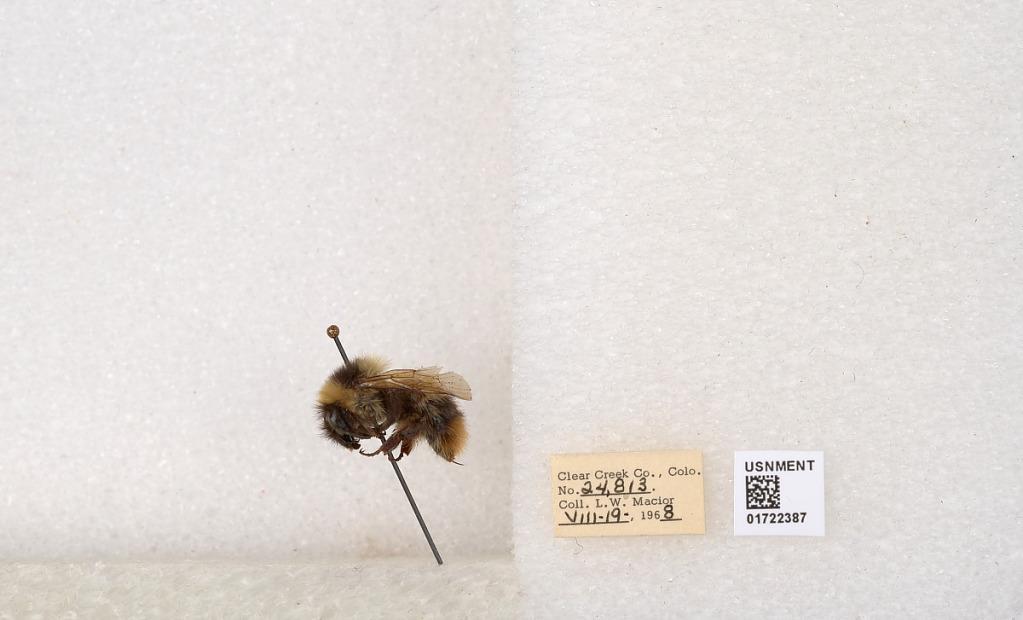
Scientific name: Bombus kirbyellus
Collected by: L. Macior
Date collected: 1968-8-19
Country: United States
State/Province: Colorado
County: Clear Creek
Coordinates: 39.6891, -105.644